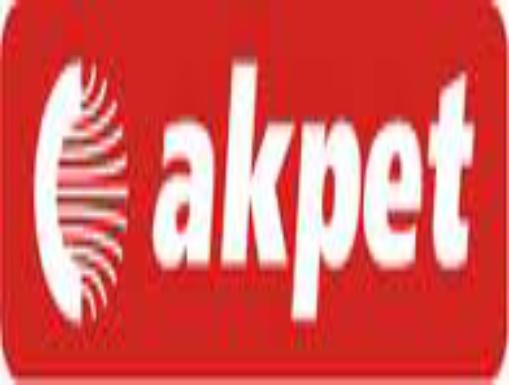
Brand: AKPET
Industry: Others